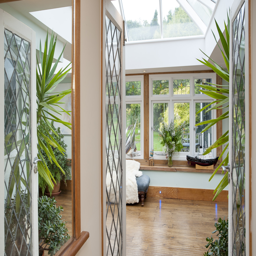
looking through into accommodation type